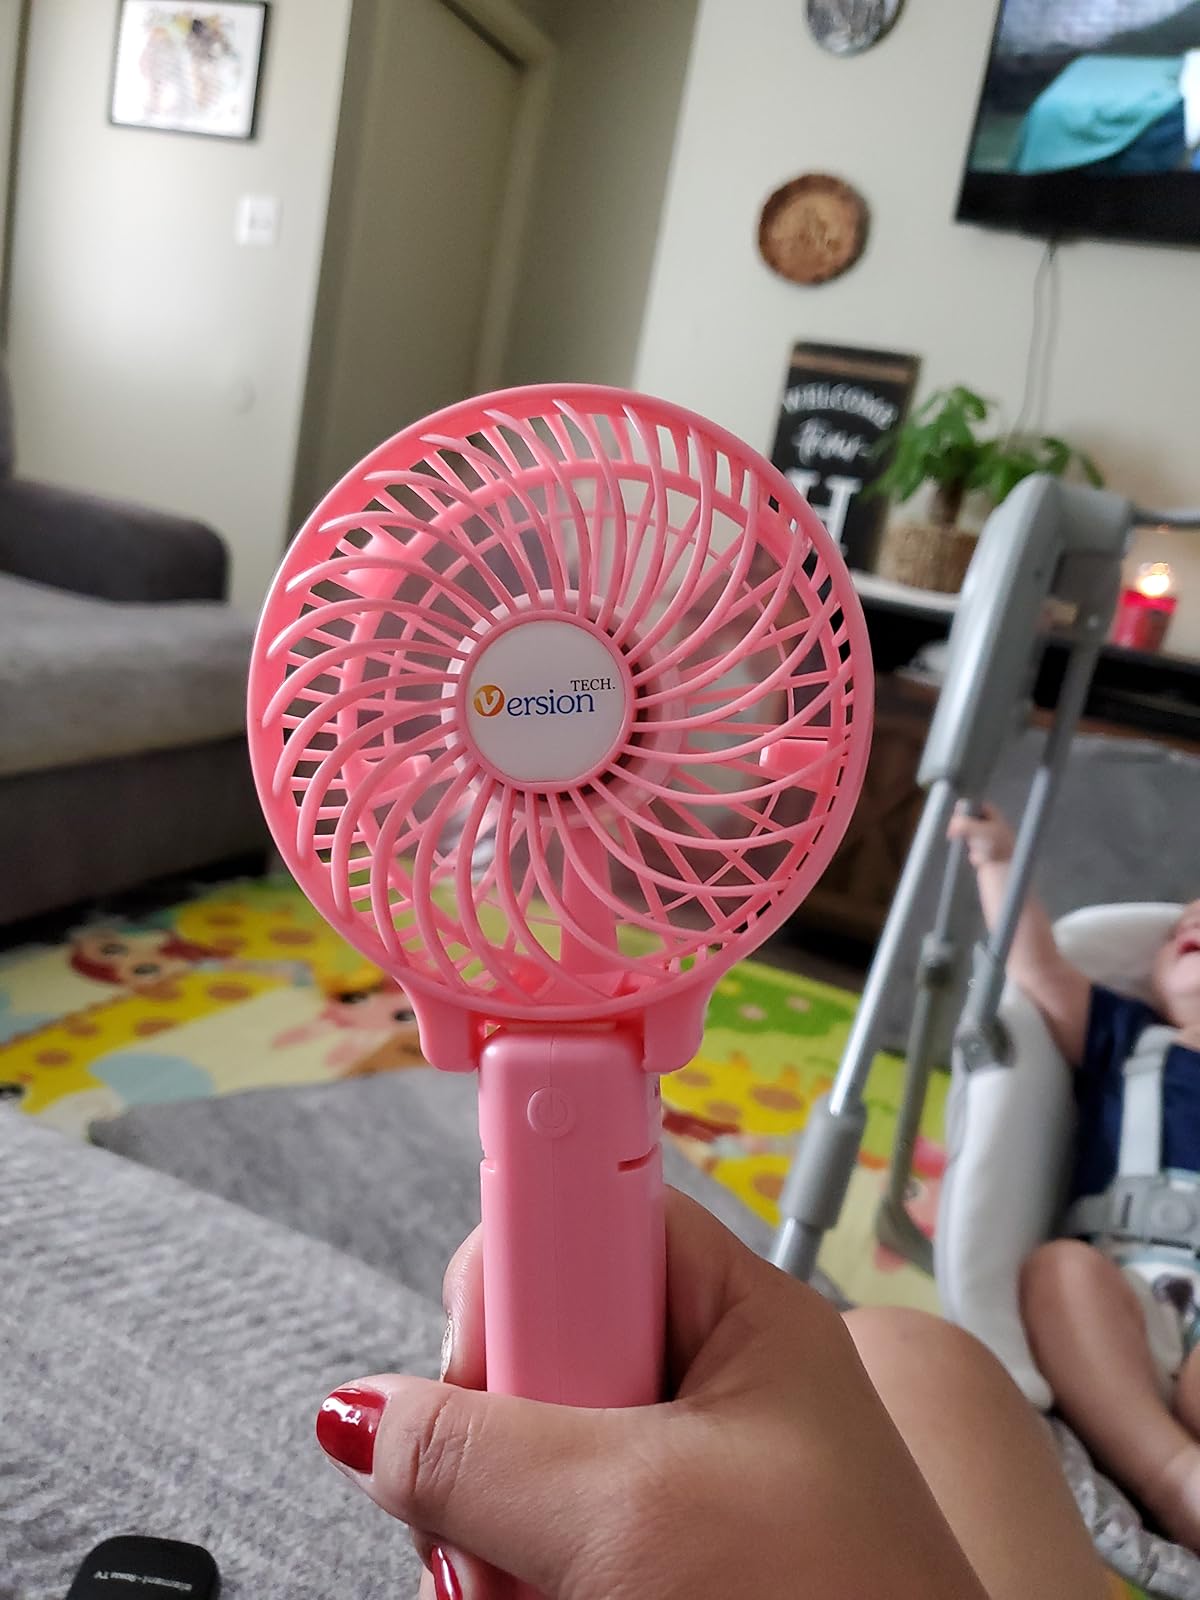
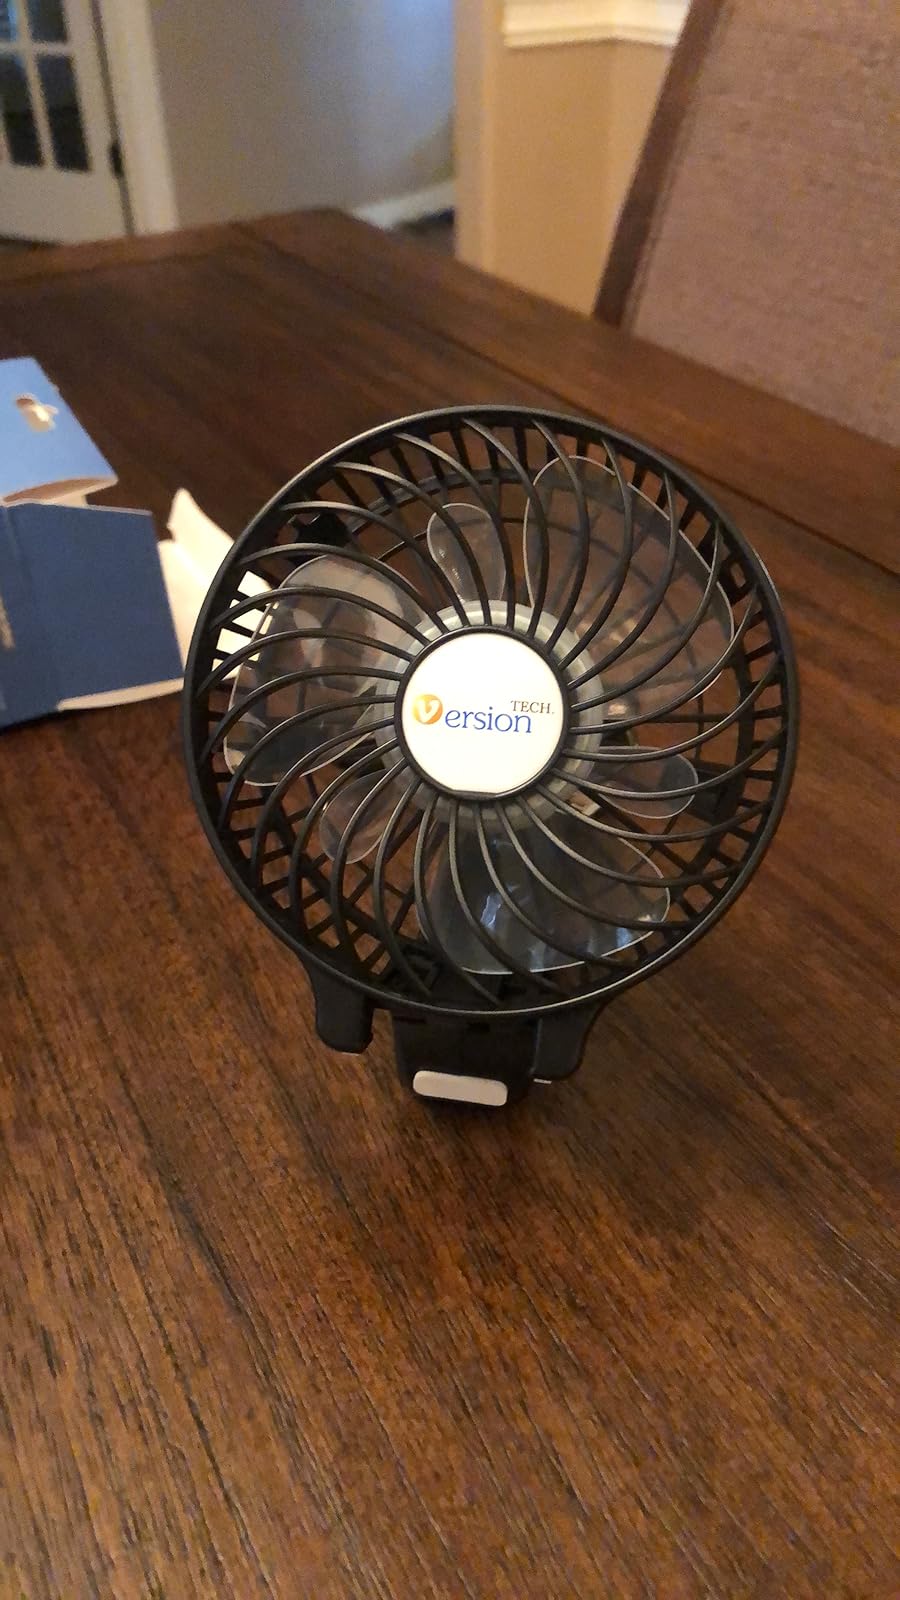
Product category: fan
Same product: no